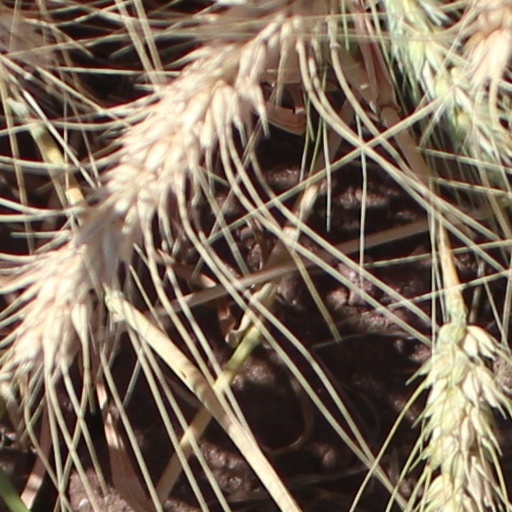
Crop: wheat